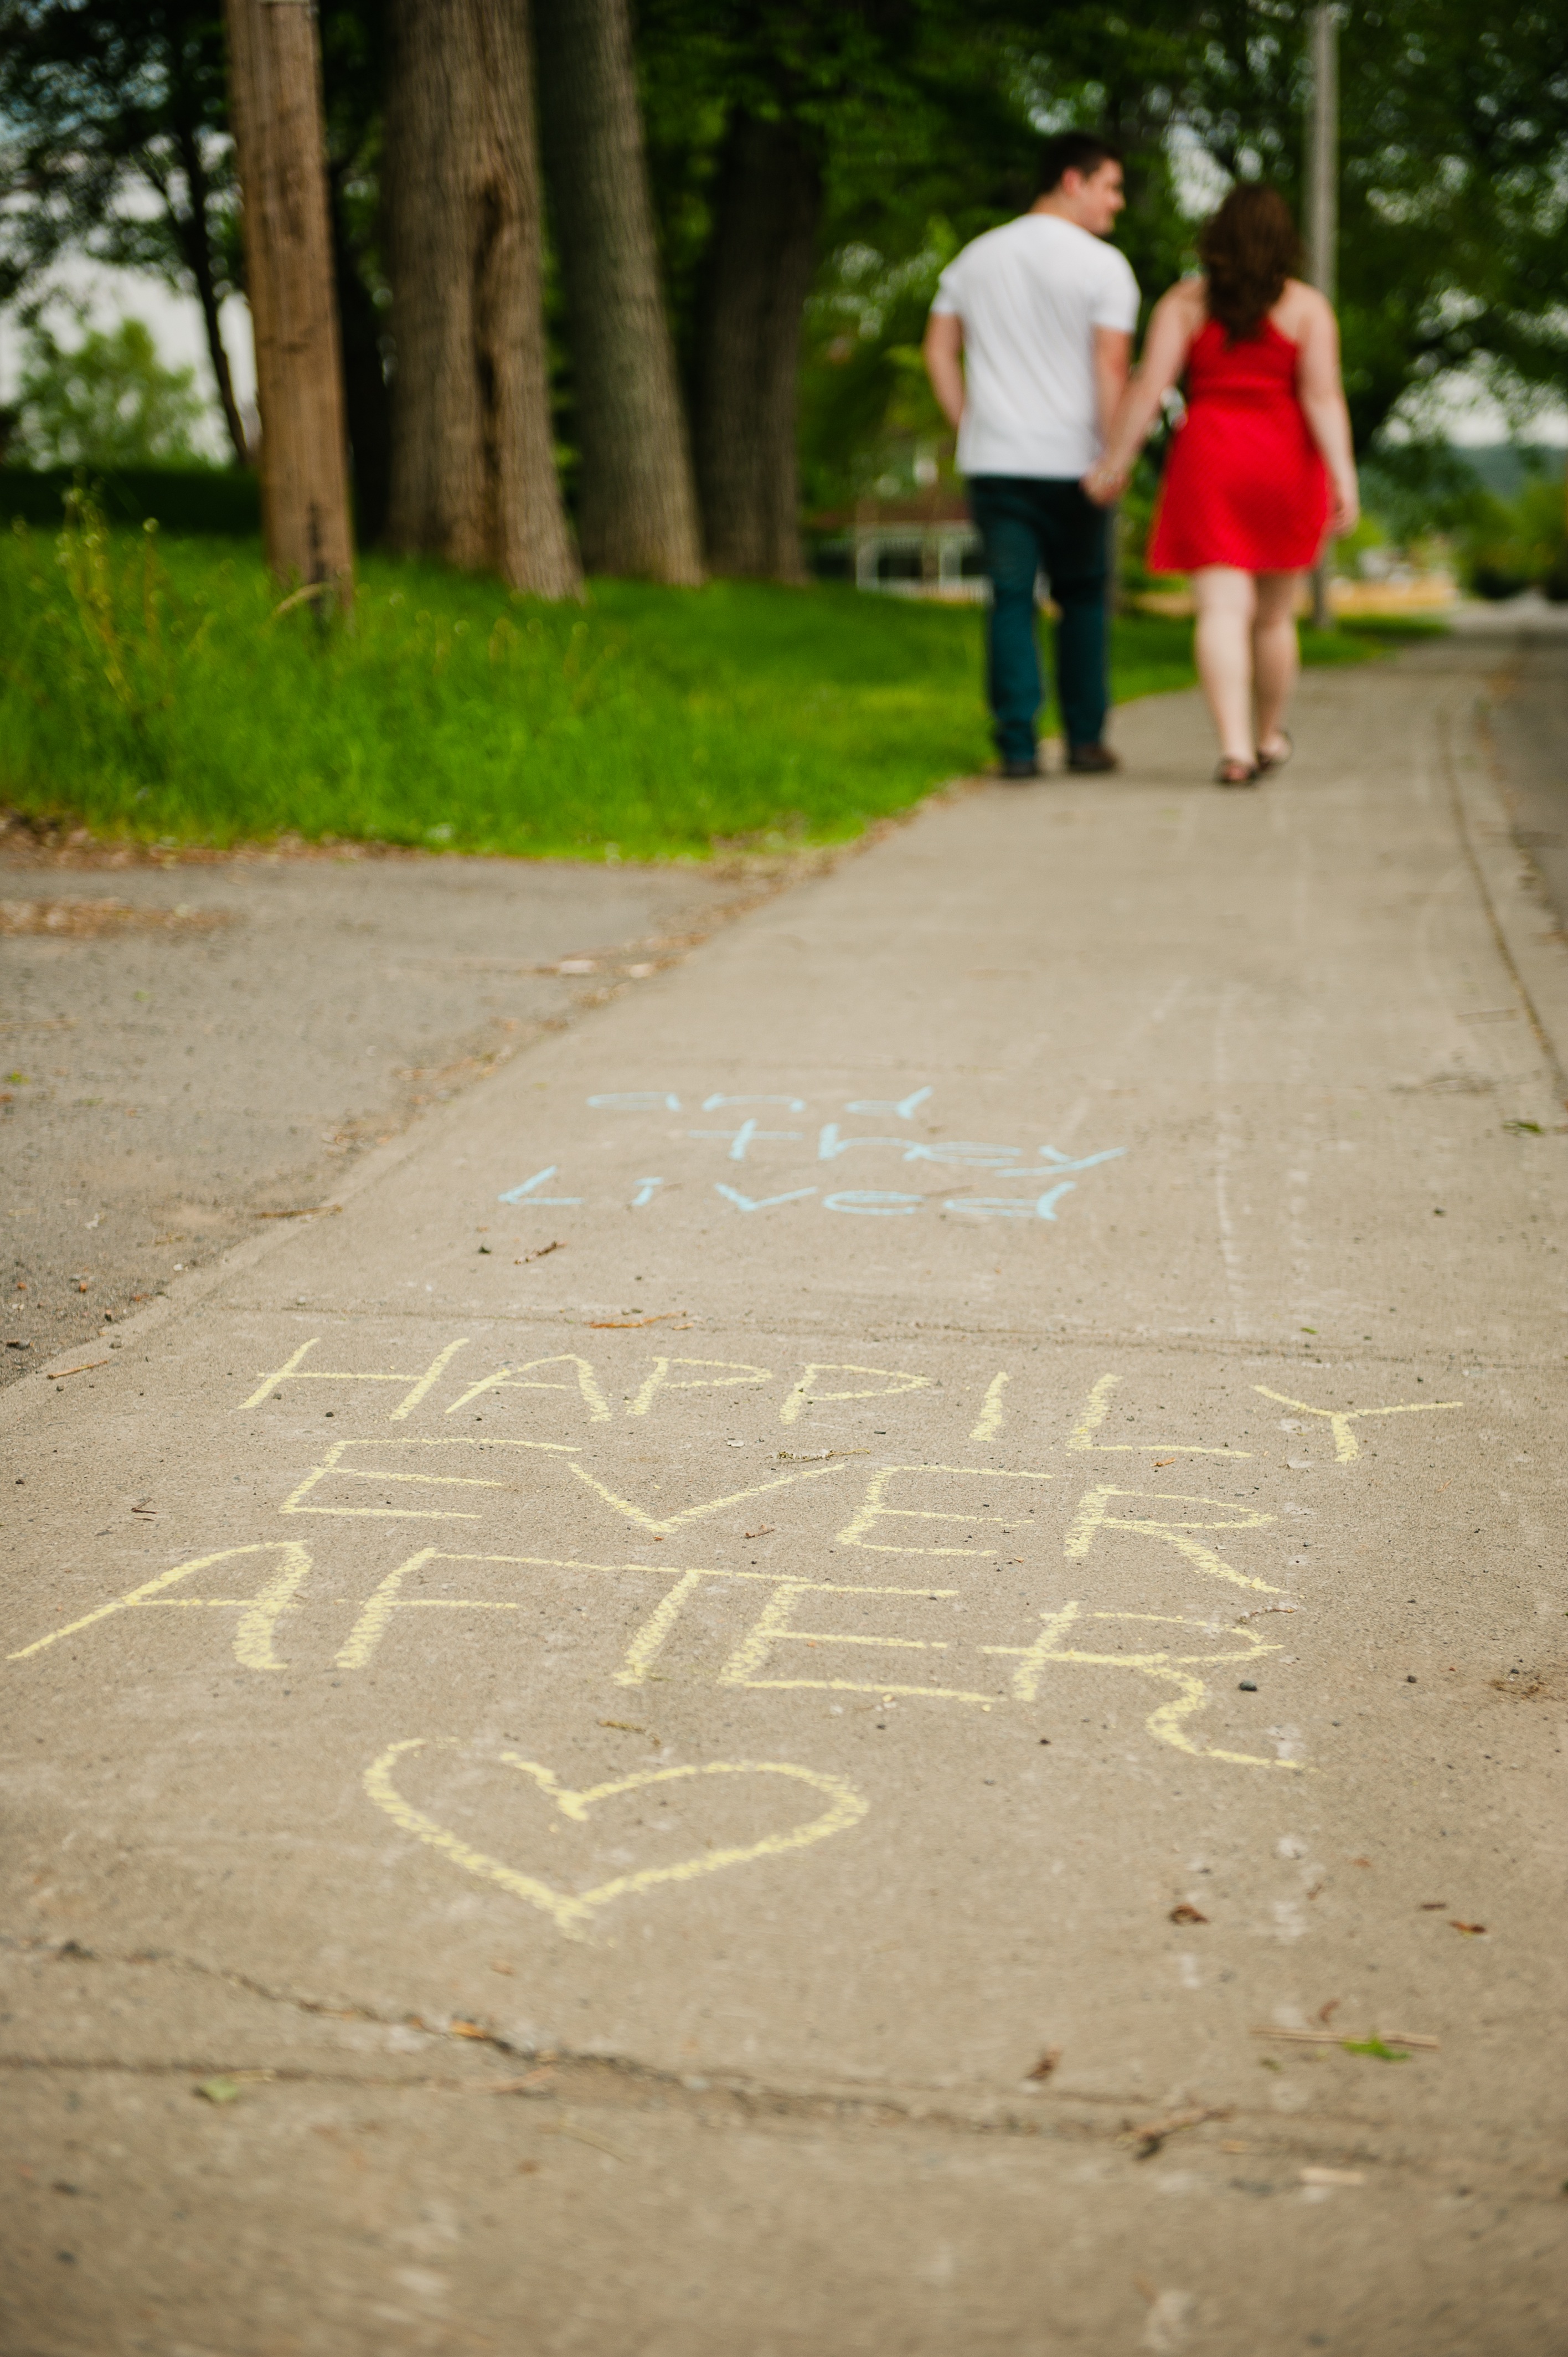
road, sidewalk, couple, chalk, road surface